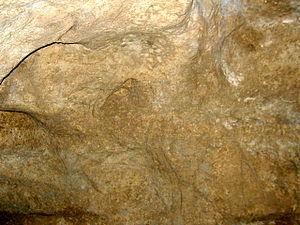
Prignac-et-Marcamps est une commune du Sud-Ouest de la France, dans le département de la Gironde, en région Nouvelle-Aquitaine.
François Daleau, né le 11 juin 1845 à Bourg et mort dans la même ville le 26 novembre 1927, est un préhistorien, archéologue et paléontologue français. Il s’est illustré par ses contributions à l'étude de la grotte de Pair-non-Pair avec l'aide de Henri Breuil, aux fouilles de Thenay, et à l'étude de l’art pariétal préhistorique.